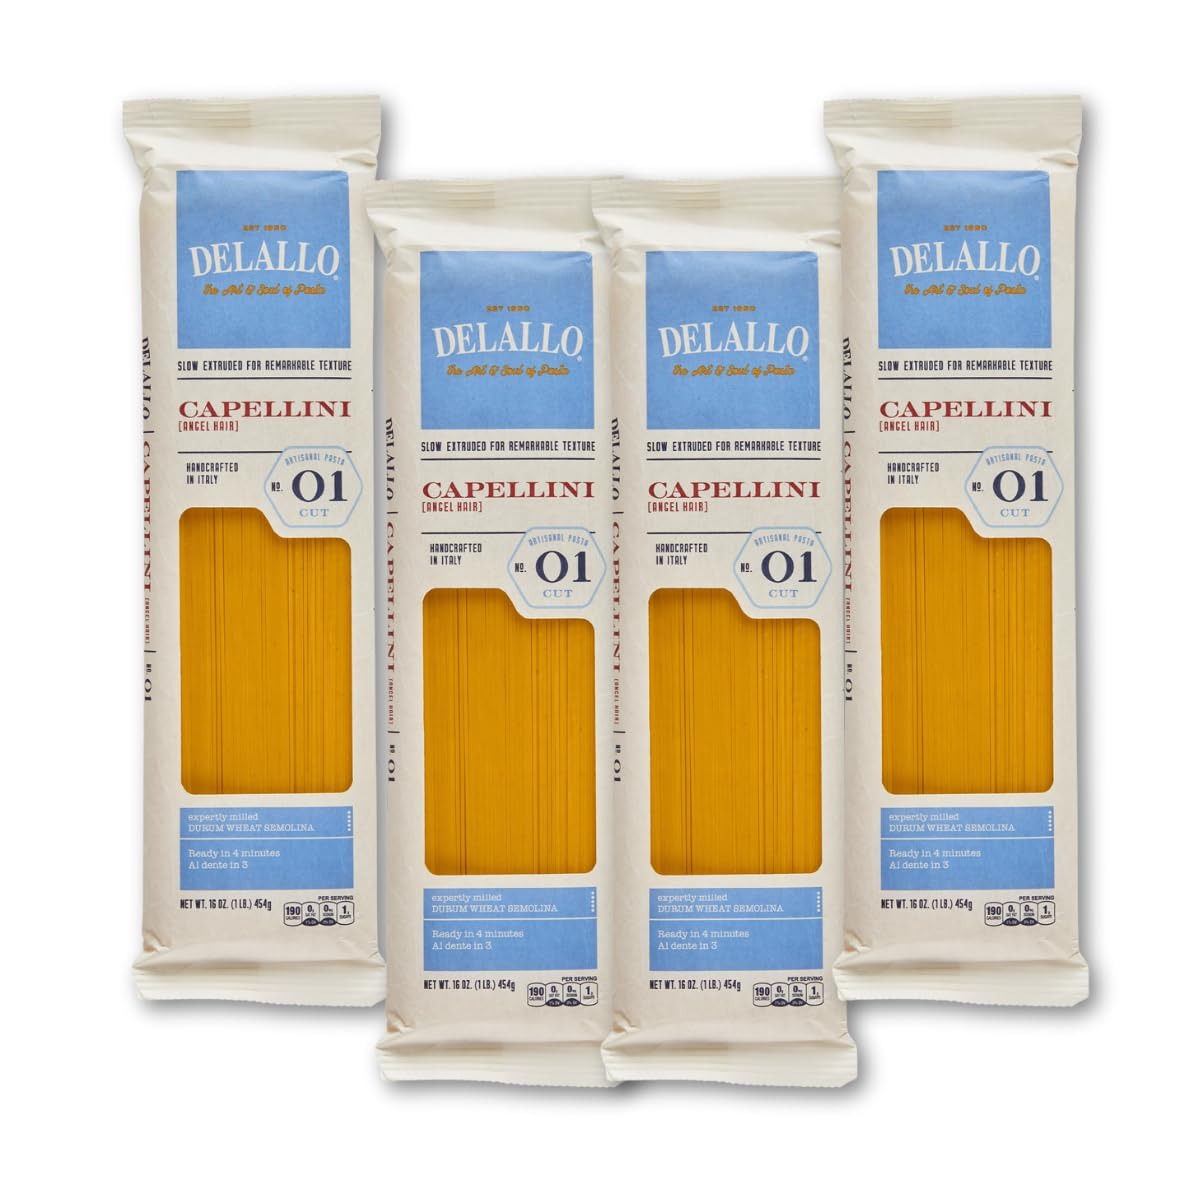
Item Name: DeLallo Capellini Pasta, 1 Pound Bag, 4 Pack, Angel Hair, Made in Italy, Cooks in 4 Minutes, Made with Durum Wheat Semolina Flour, Non-GMO
Bullet Point 1: MADE IN ITALY: DeLallo Semolina Pasta begins with a high-quality durum wheat. The wheat is chosen for its beautiful color, wonderful aroma and high protein content
Bullet Point 2: SLOW EXTRUDED: Expertly milled wheat then extruded for rougher surface texture that captures sauces
Bullet Point 3: DRIED SLOWLY: Preserves the color, texture, structure, taste, and aroma of the pasta
Bullet Point 4: COOKS PERFECTLY: Perfect pasta every time in just 4 minutes
Bullet Point 5: GREAT FOR LIGHT SAUCES: Capellini is best served with lighter sauces that will not overwhelm its delicate shape, such as an herbaceous pesto, a light tomato sauce or a simple sauce of butter or oil
Value: 4.0
Unit: Count

Price: 23.95